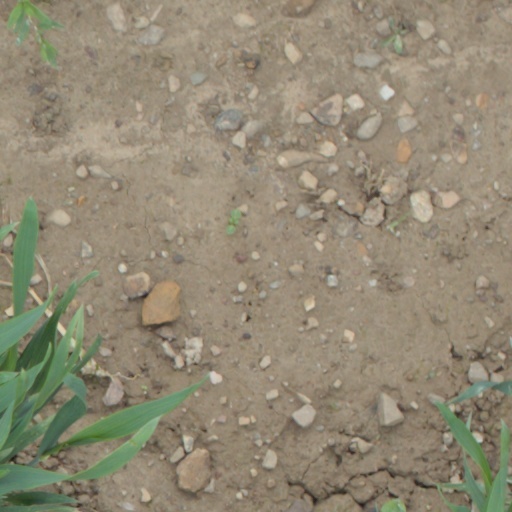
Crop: wheat